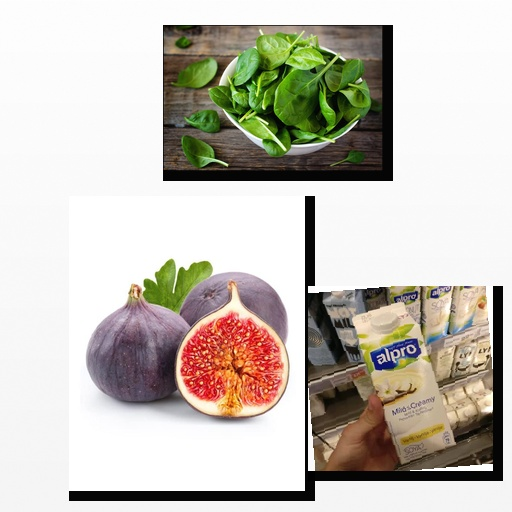
Food items: spinach, vanilla_soy_yogurt, fig